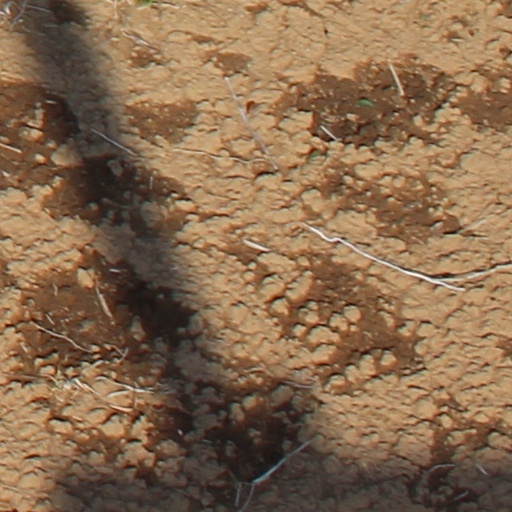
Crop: wheat